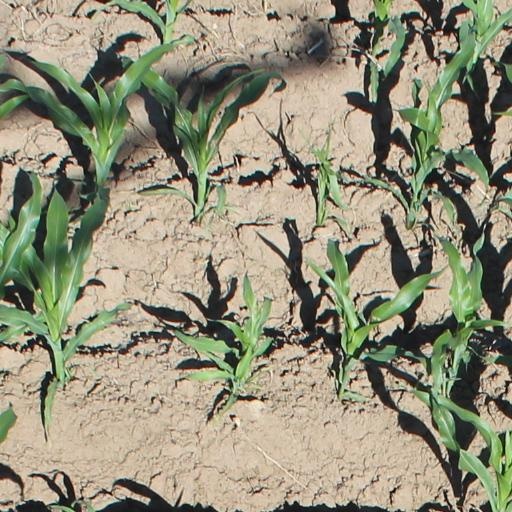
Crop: maize; corn